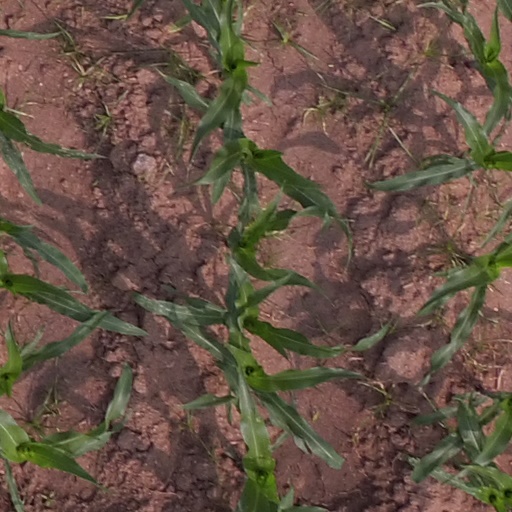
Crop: maize; corn